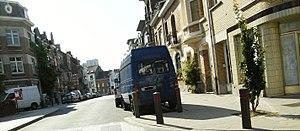
avenue Charles Madoux Auderghem
L'avenue Charles Madoux est une rue bruxelloise de la commune d'Auderghem qui va de la chaussée de Wavre à la rue de la Molignée.